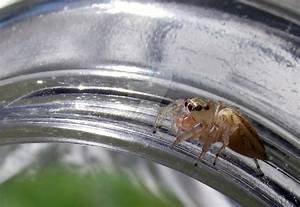
Label: ragno